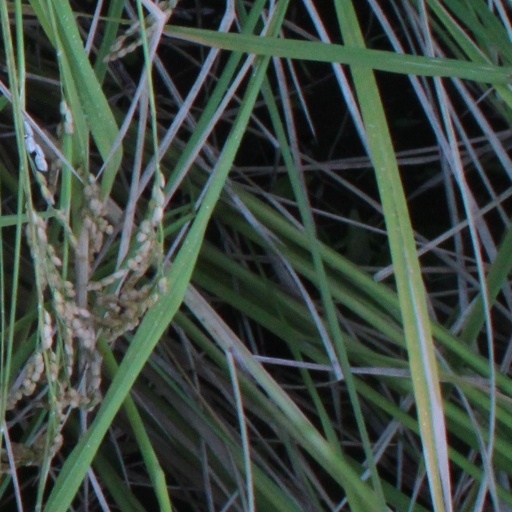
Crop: rice